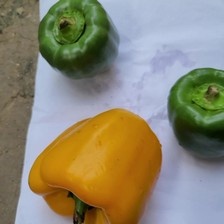
Label: capsicum